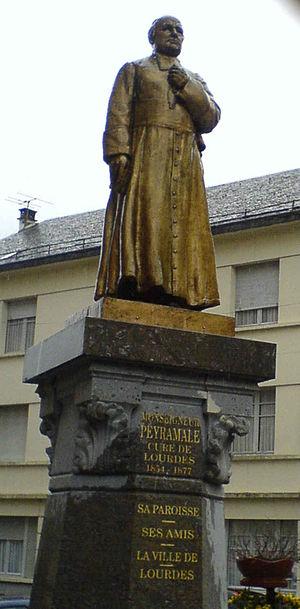
Cet article recense les œuvres d'art dans l'espace public des Hautes-Pyrénées, en France.
Marie-Dominique Peyramale, né le 9 janvier 1811 à Momères, dans les Hautes-Pyrénées et décédé le 8 septembre 1877 à Lourdes est un prêtre catholique français du XIXᵉ siècle, curé-doyen à Lourdes de 1855 à sa mort. De 1858 à 1862, il fut un témoin privilégié, d'abord sceptique puis soutien d'une jeune paroissienne, Bernadette Soubirous, qui affirmait avoir été la bénéficiaire d' apparitions d'une Dame qu'elle nomme "Aquero" et en qui l'Église catholique reconnaîtra la Vierge Marie récemment déclarée avoir été conçue sans péché.
L'église paroissiale de Lourdes est consacrée au Sacré-Cœur.